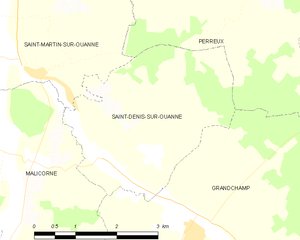
Carte des communes françaises Saint-Denis-sur-Ouanne